Saint George

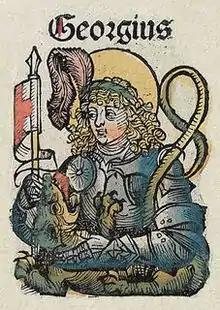
George depicted in the "Nuremberg Chronicle" of 1493

Very little is known about George's life. It is thought that he was a Roman military officer of Cappadocian Greek descent, who was martyred under Roman emperor Diocletian in one of the pre-Constantinian persecutions of the 3rd or early 4th century. Beyond this, early sources give conflicting information.